Qango (band)

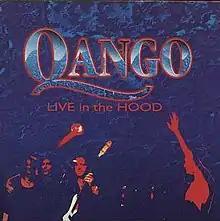
Live in the Hood

Qango were a short-lived progressive rock band, a spin-off from Asia. In 1999, an attempt was made at a partial reunion of the progressive rock supergroup Asia involving John Wetton (bass, vocals), Carl Palmer (drums) and Geoff Downes (keys), with Dave Kilminster to be on guitar. However, Downes withdrew from plans, choosing to stick with John Payne in their Asia line-up. Wetton and Palmer instead formed Qango with Kilminster and John Young on keys (who had briefly replaced Downes in Asia in 1989). The band's live set was based on songs by Asia and Palmer's former band Emerson, Lake & Palmer.